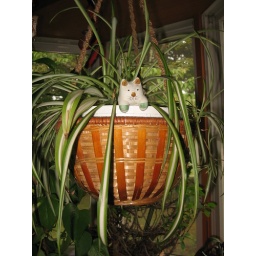
Plant basket is held up by three ropes. Ceramic kitty keeps my plants. company. 9-16-08